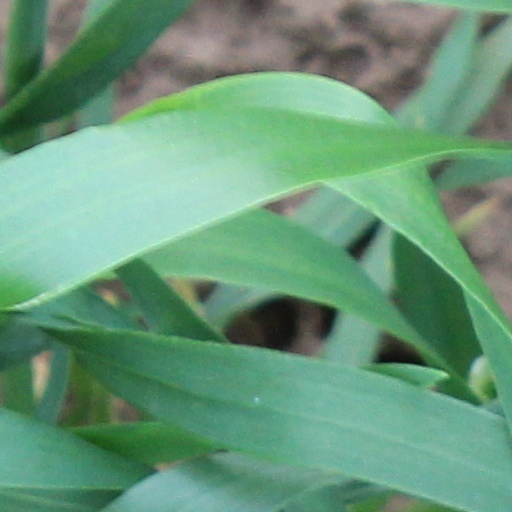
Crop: wheat